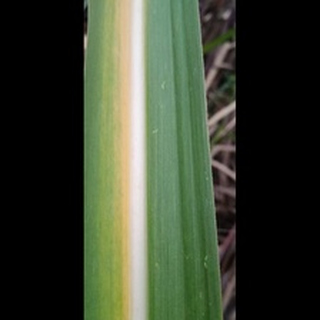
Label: sugarcane_yellow_leaf_disease